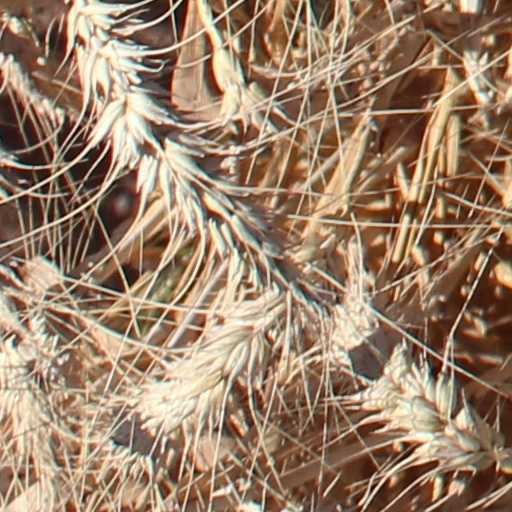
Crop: wheat